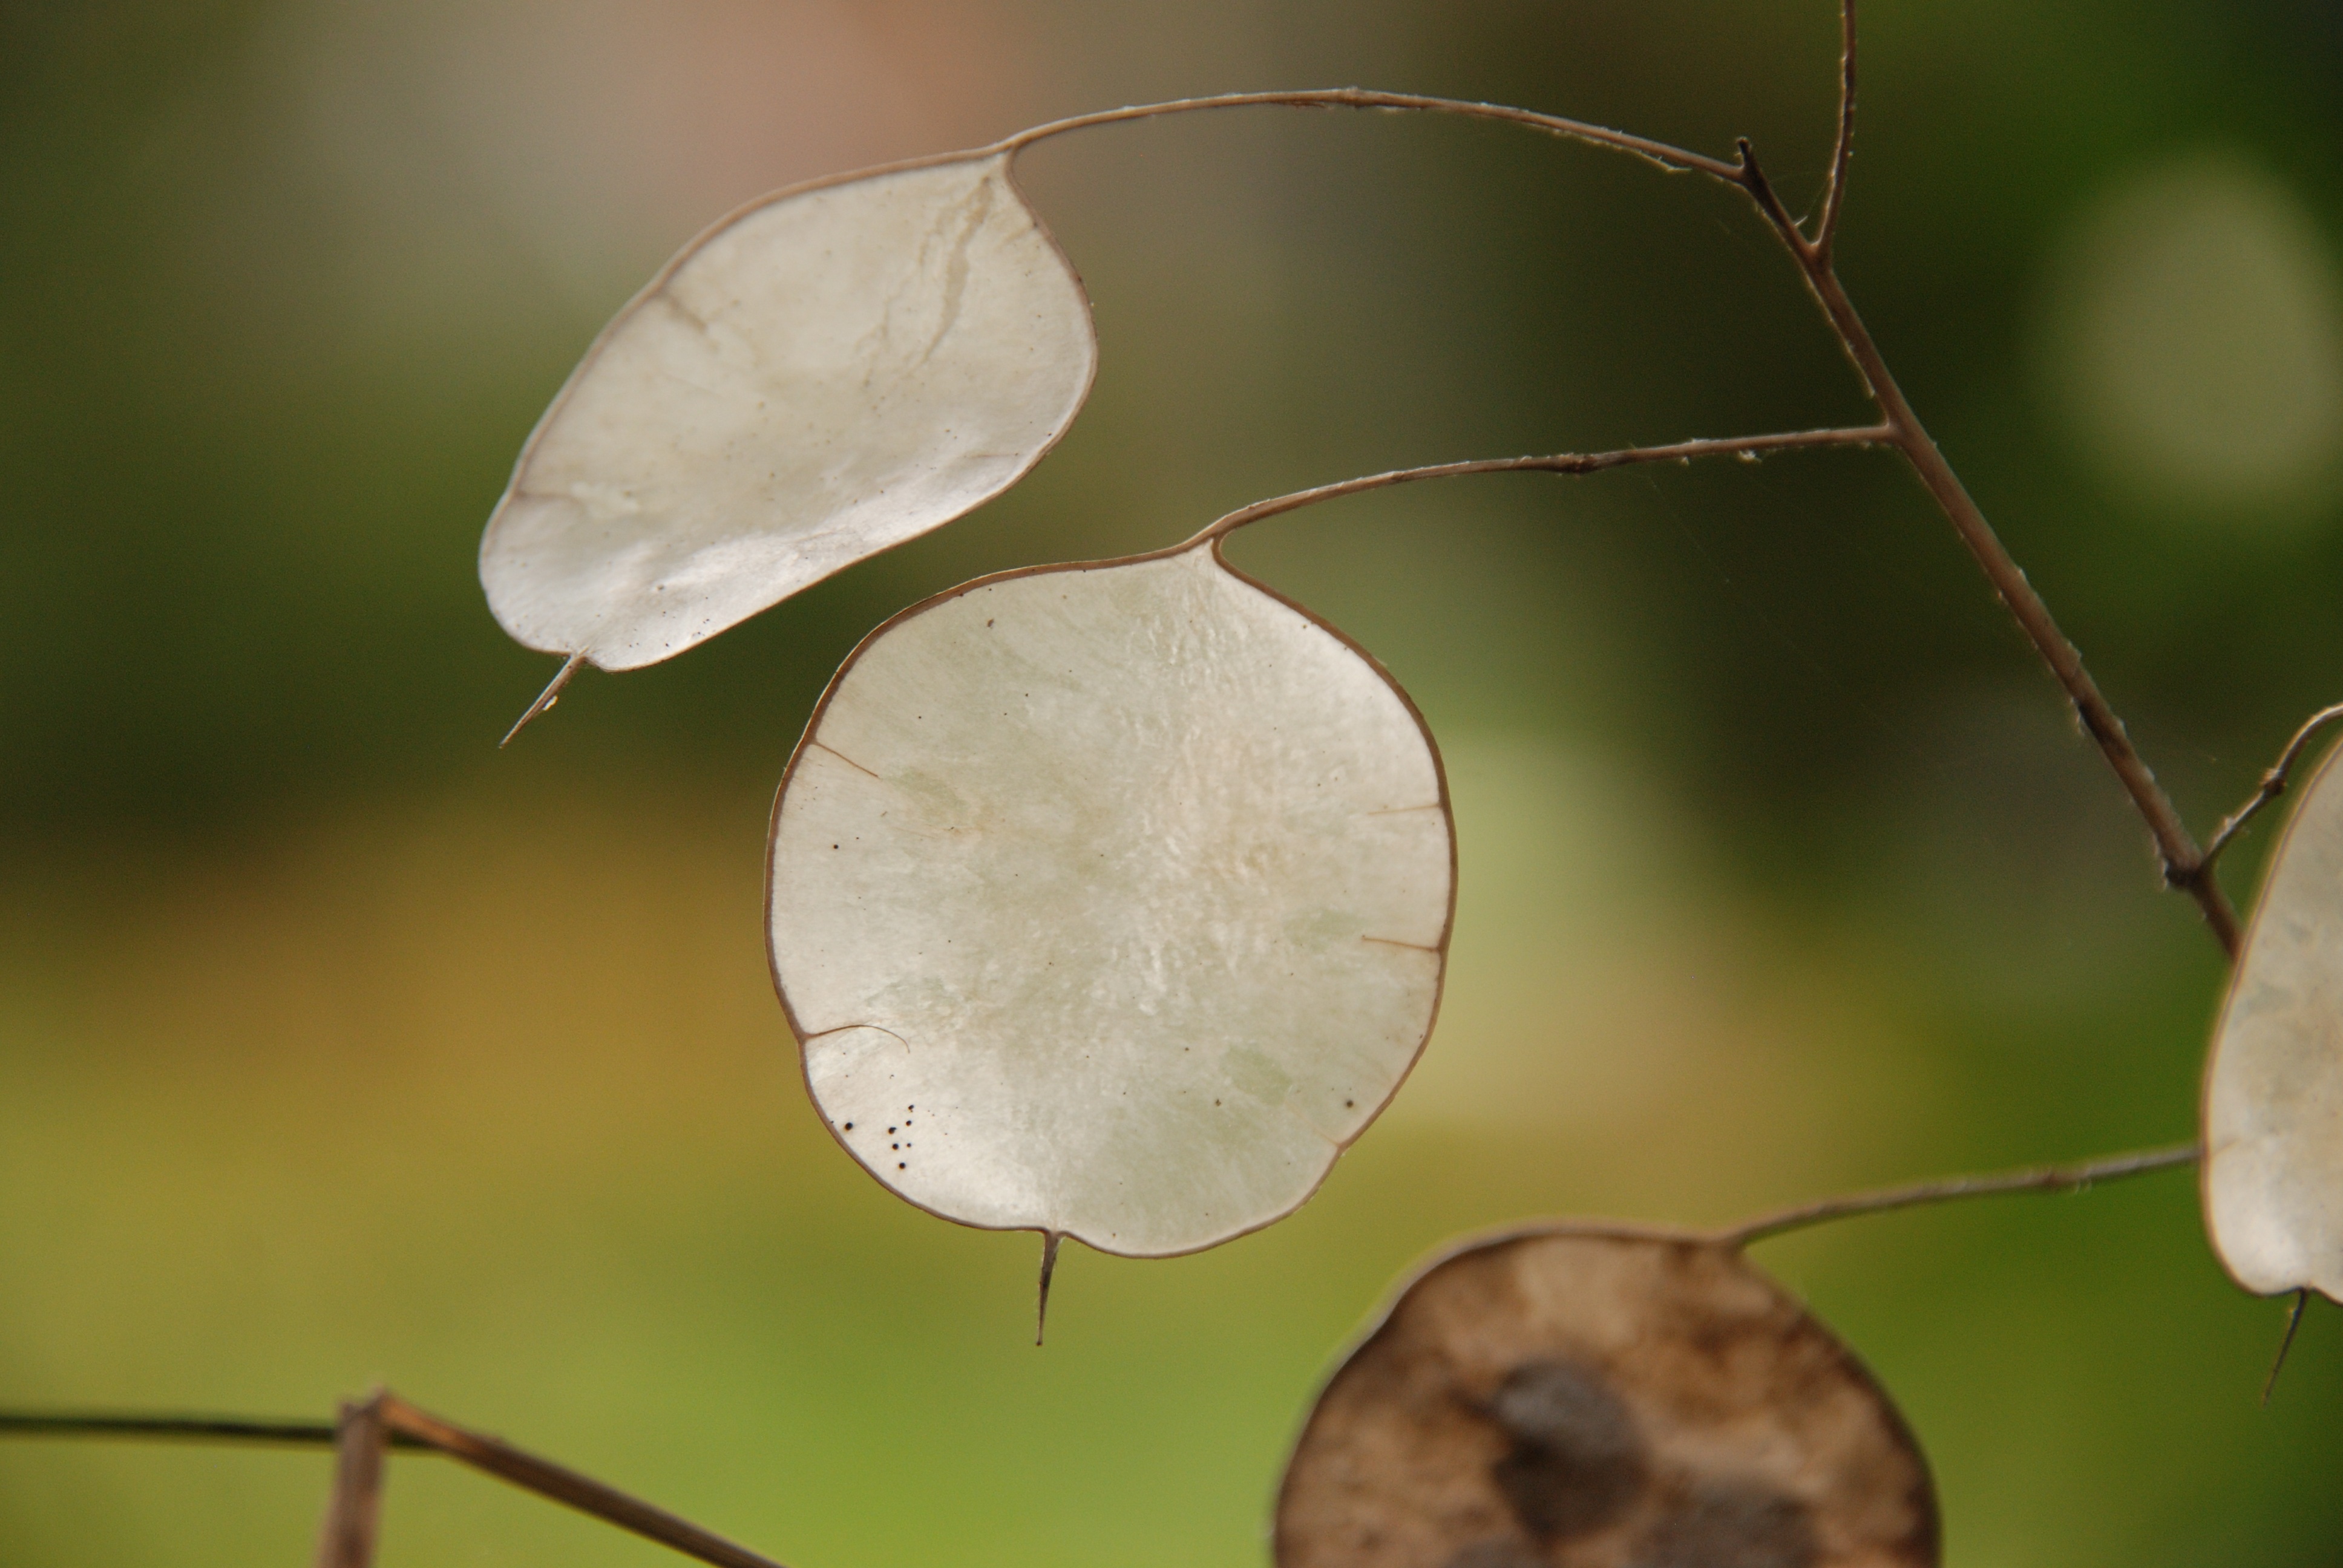
nature, branch, blossom, plant, photography, leaf, seed, flower, petal, green, insect, autumn, brown, botany, flora, fauna, invertebrate, twig, close up, macro photography, honesty, propagation, plant stem